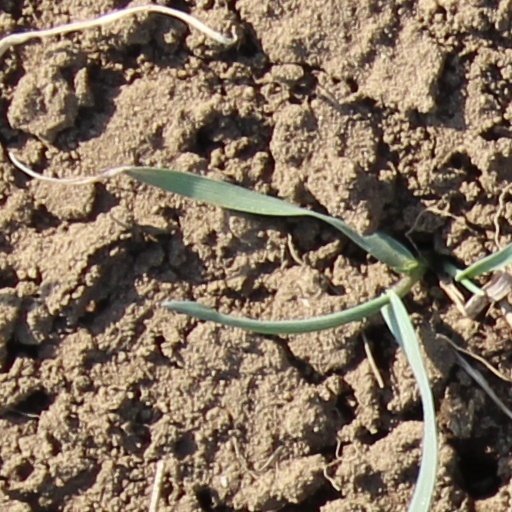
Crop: wheat